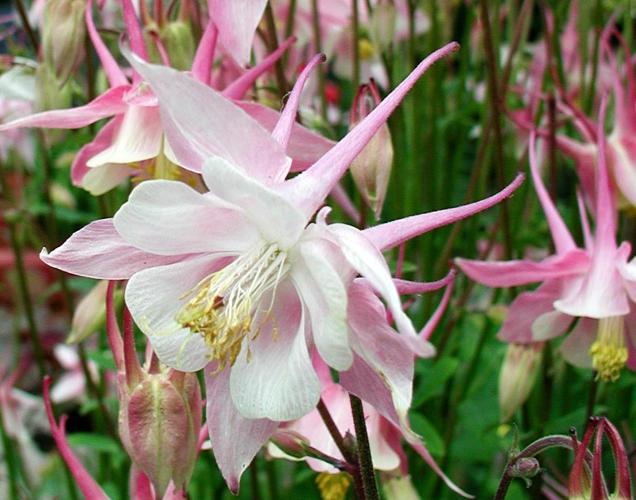
Label: columbine